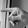
ASL letter: P